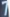
Number: 7